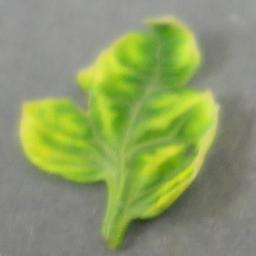
Label: Tomato___Tomato_Yellow_Leaf_Curl_Virus